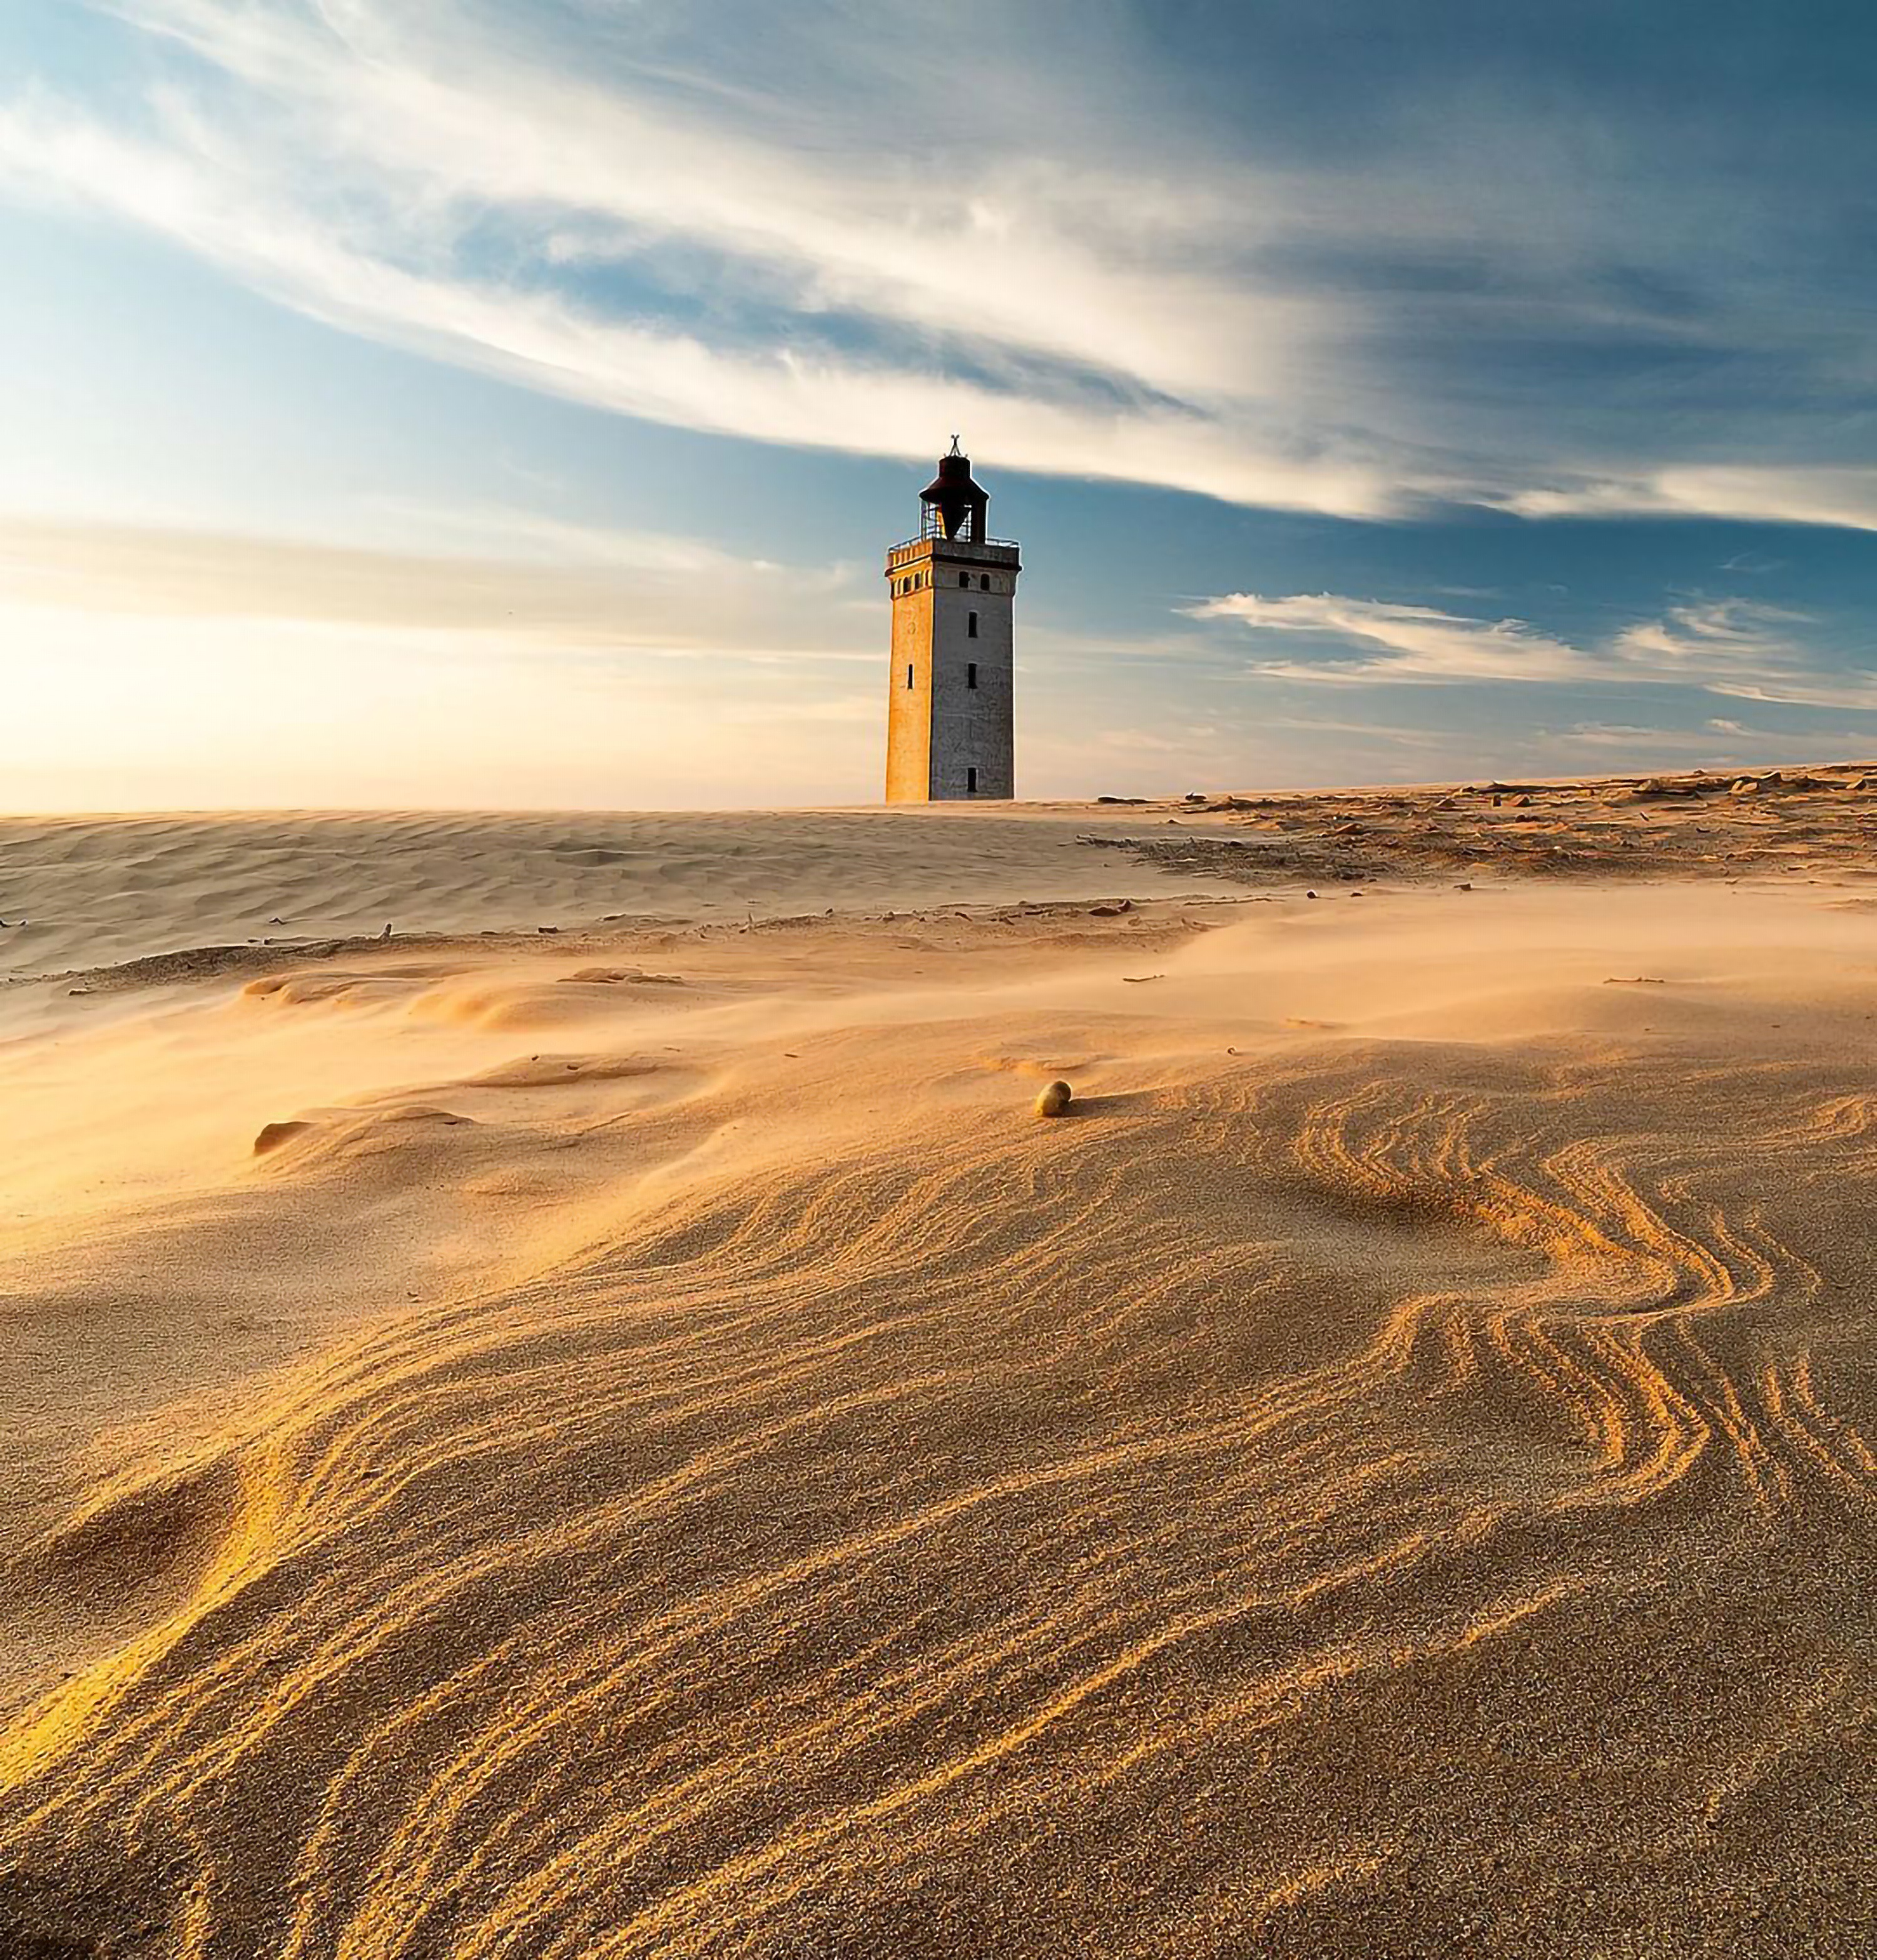
natural, cloud, sky, lighthouse, atmosphere, ecoregion, tower, nature, natural environment, tree, body of water, natural landscape, sunlight, water, dusk, beacon, landscape, horizon, sunset, plain, rural area, wood, Tints and shades, sand, calm, grassland, beach, shore, aeolian landform, afterglow, wind, grass, singing sand, coast, wind wave, sunrise, evening, rock, ocean, soil, shadow, wave, dawn, sea, winter, prairie, desert, steppe, field